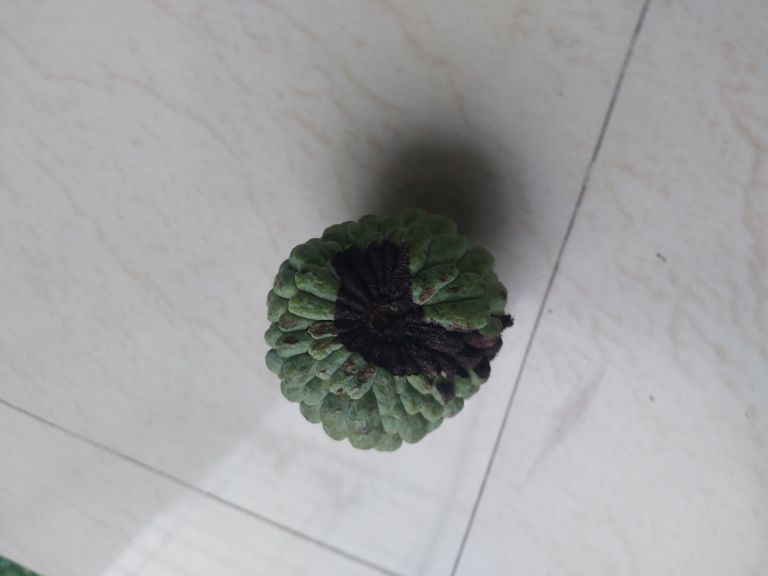
Disease label: Diplodia Rot